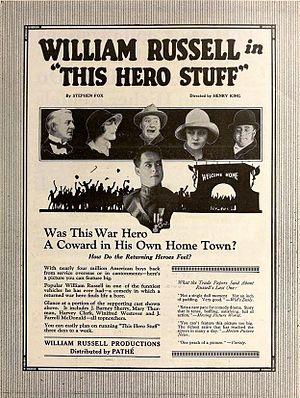
This Hero Stuff est un western muet américain réalisé par Henry King, sorti en 1919.